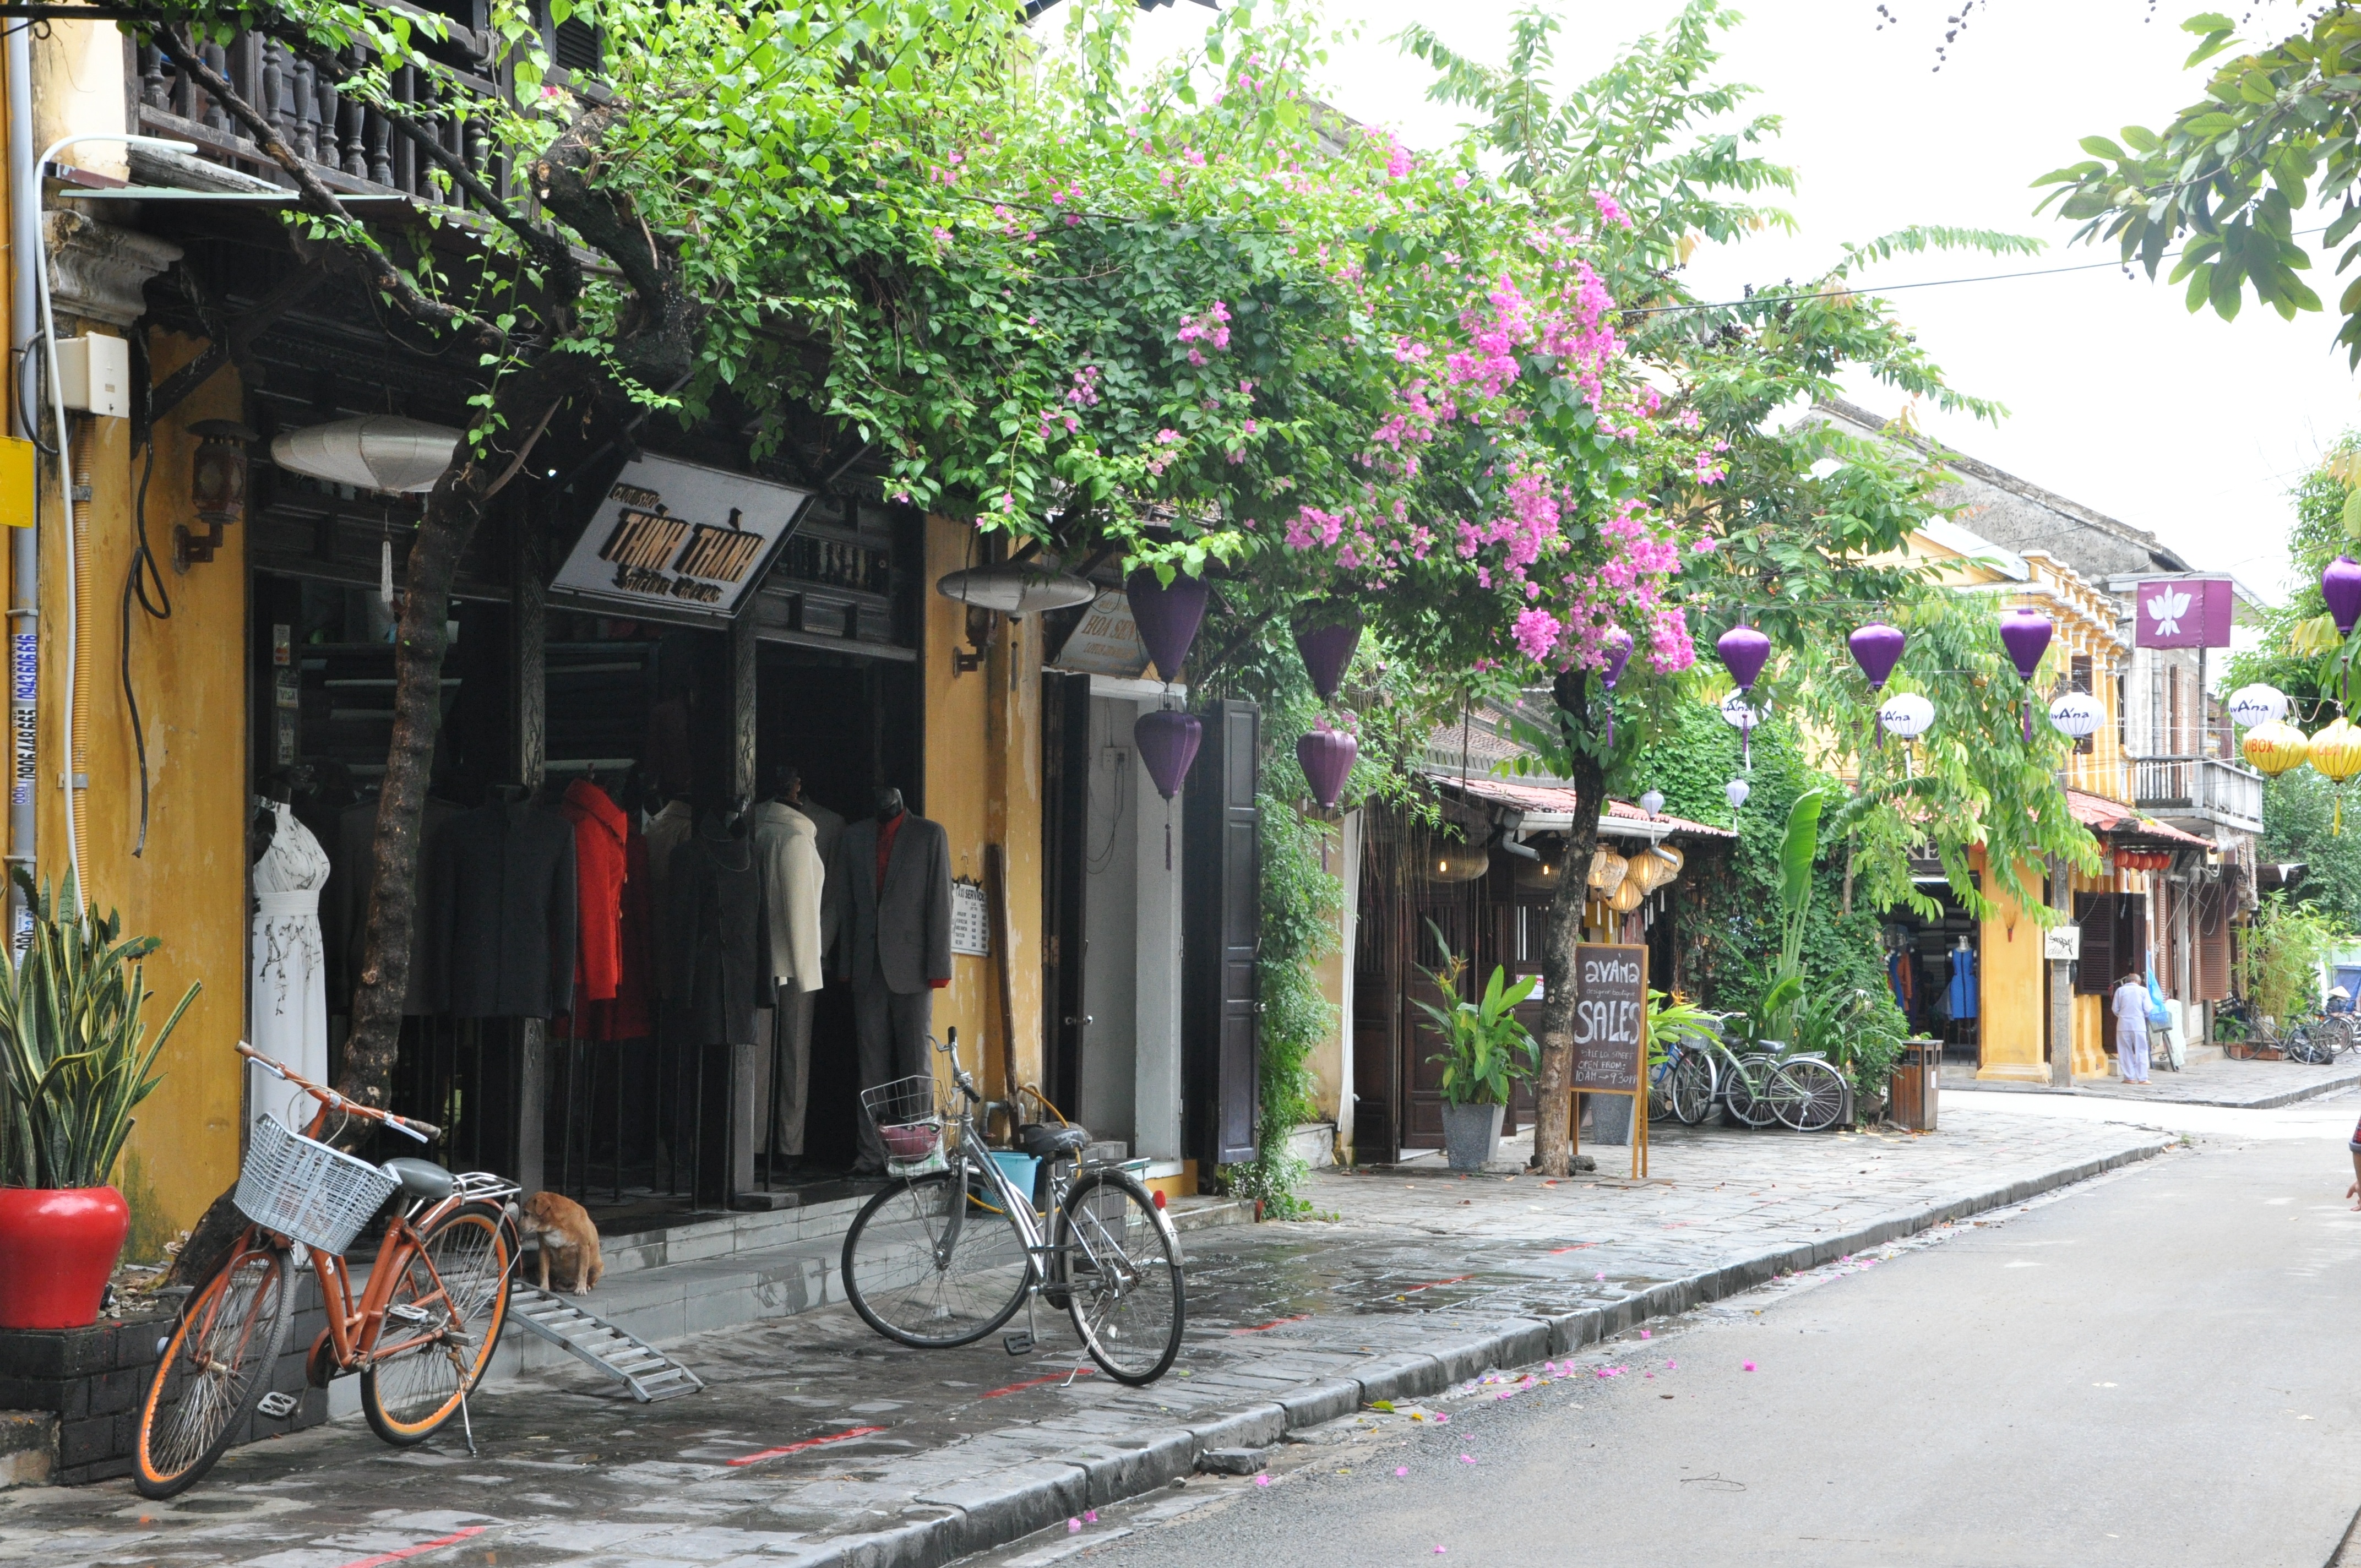
road, street, flower, town, alley, city, village, tourism, neighbourhood, residential area, human settlement